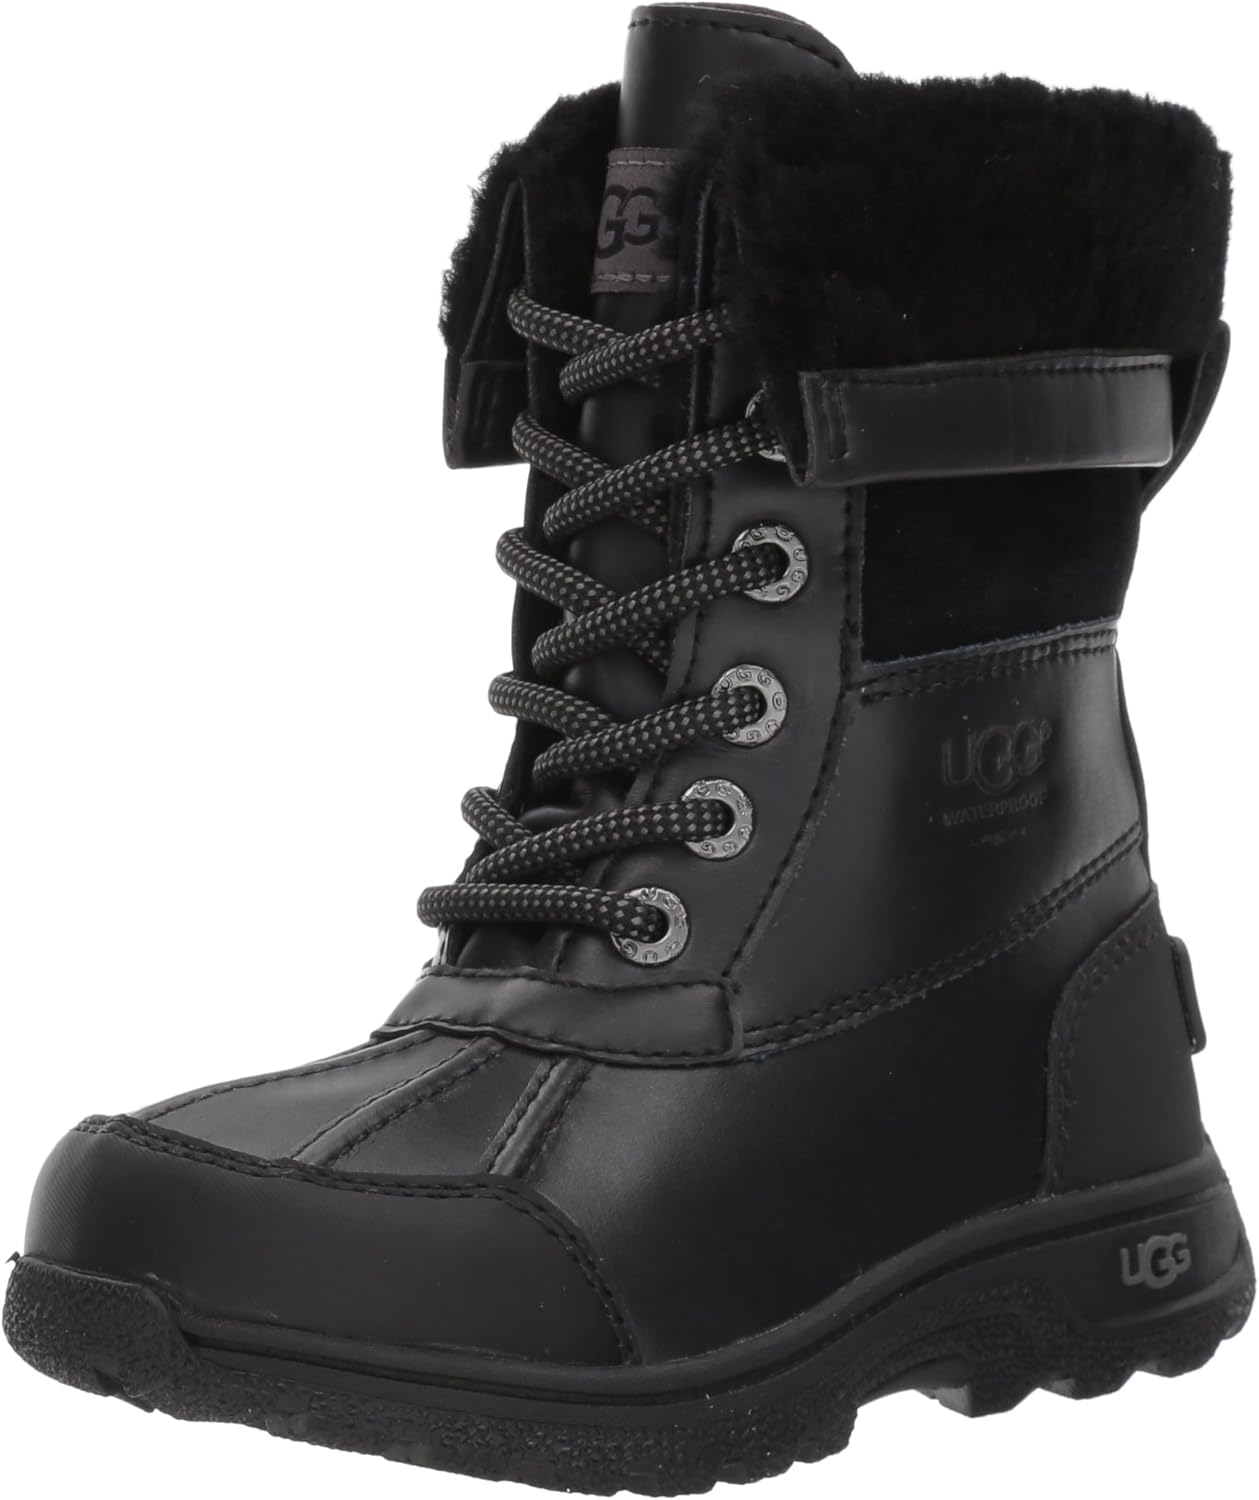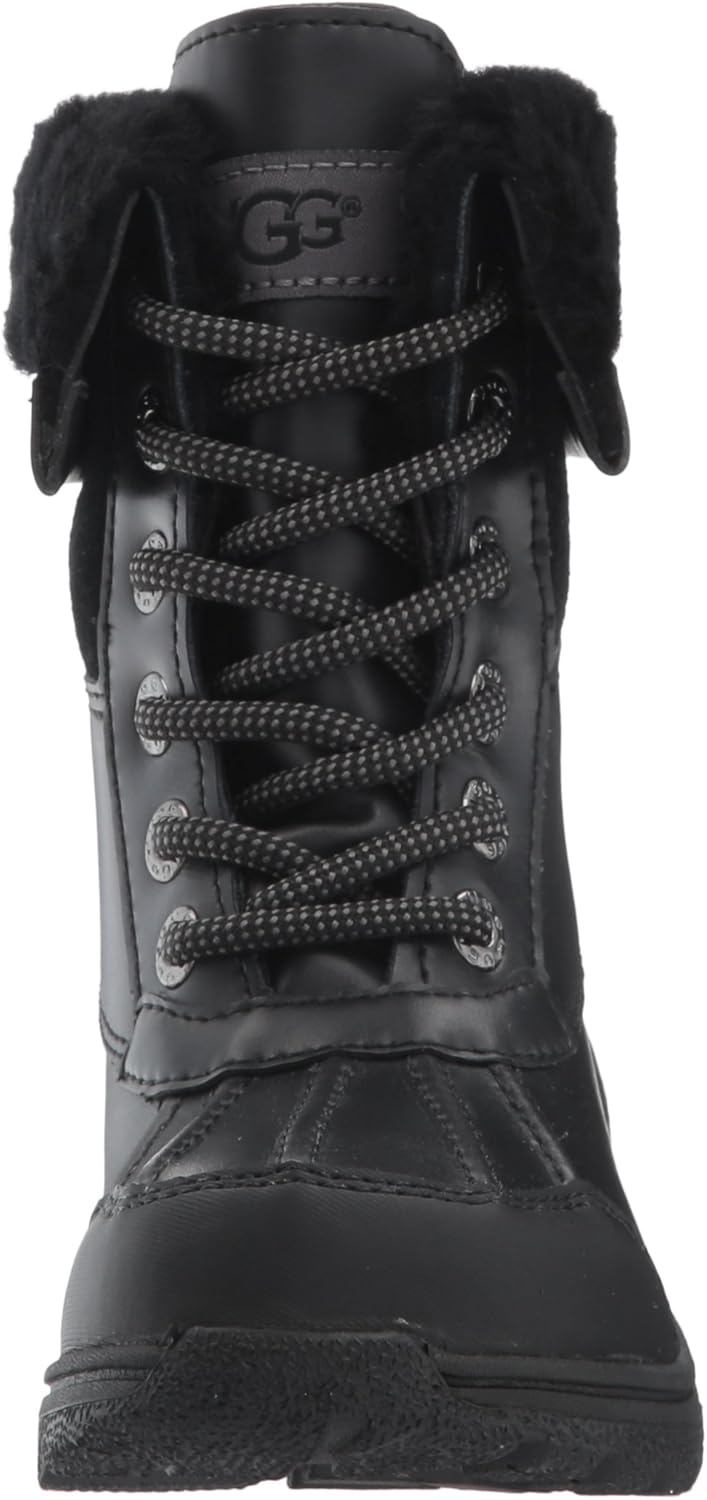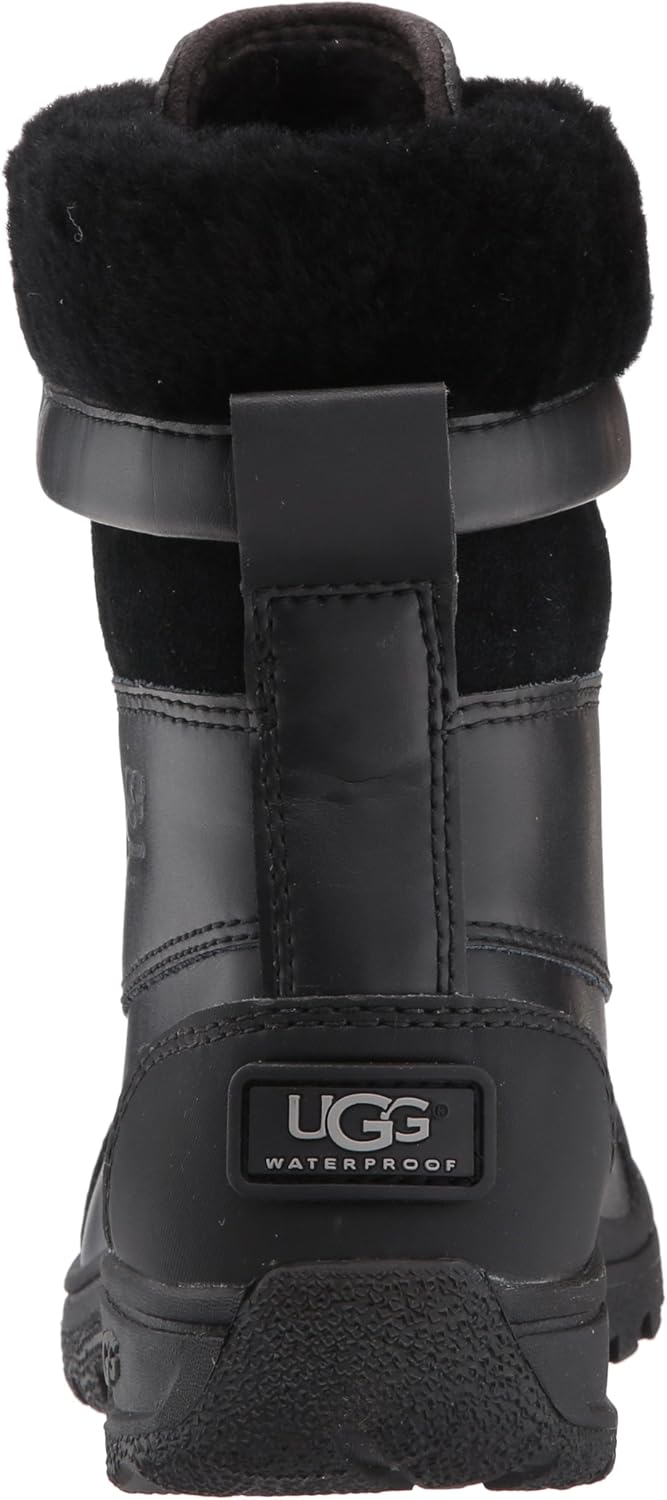
UGG Unisex-Child K Butte Ii Lace-Up Boot
Category: AMAZON FASHION
Waterproof leather boot By UGG
Features: 100% Waterproof Cow Leather And Suede | Pieced Dyed Shearling Lamb, Fur Origin: China | Synthetic sole | Shaft measures approximately 7" from arch | Heel measures approximately 1" | Waterproof leather